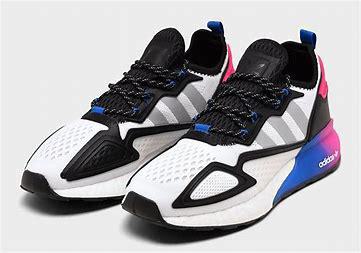
Brand: Adidas
Model: ZX 2K